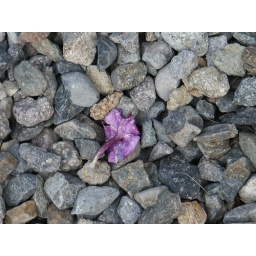
flower in rocks